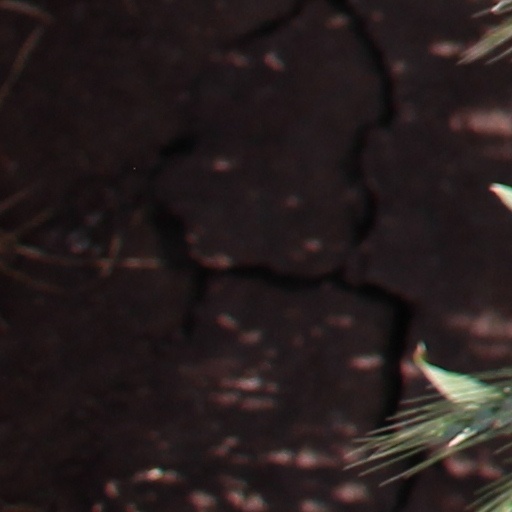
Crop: wheat